David Komito

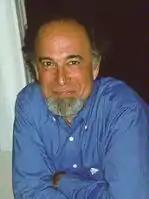
David Komito

David Ross Komito is a professor of Asian Philosophy and author on the subjects of Mādhyamaka Buddhist philosophy, meditation and the psychology of religion.